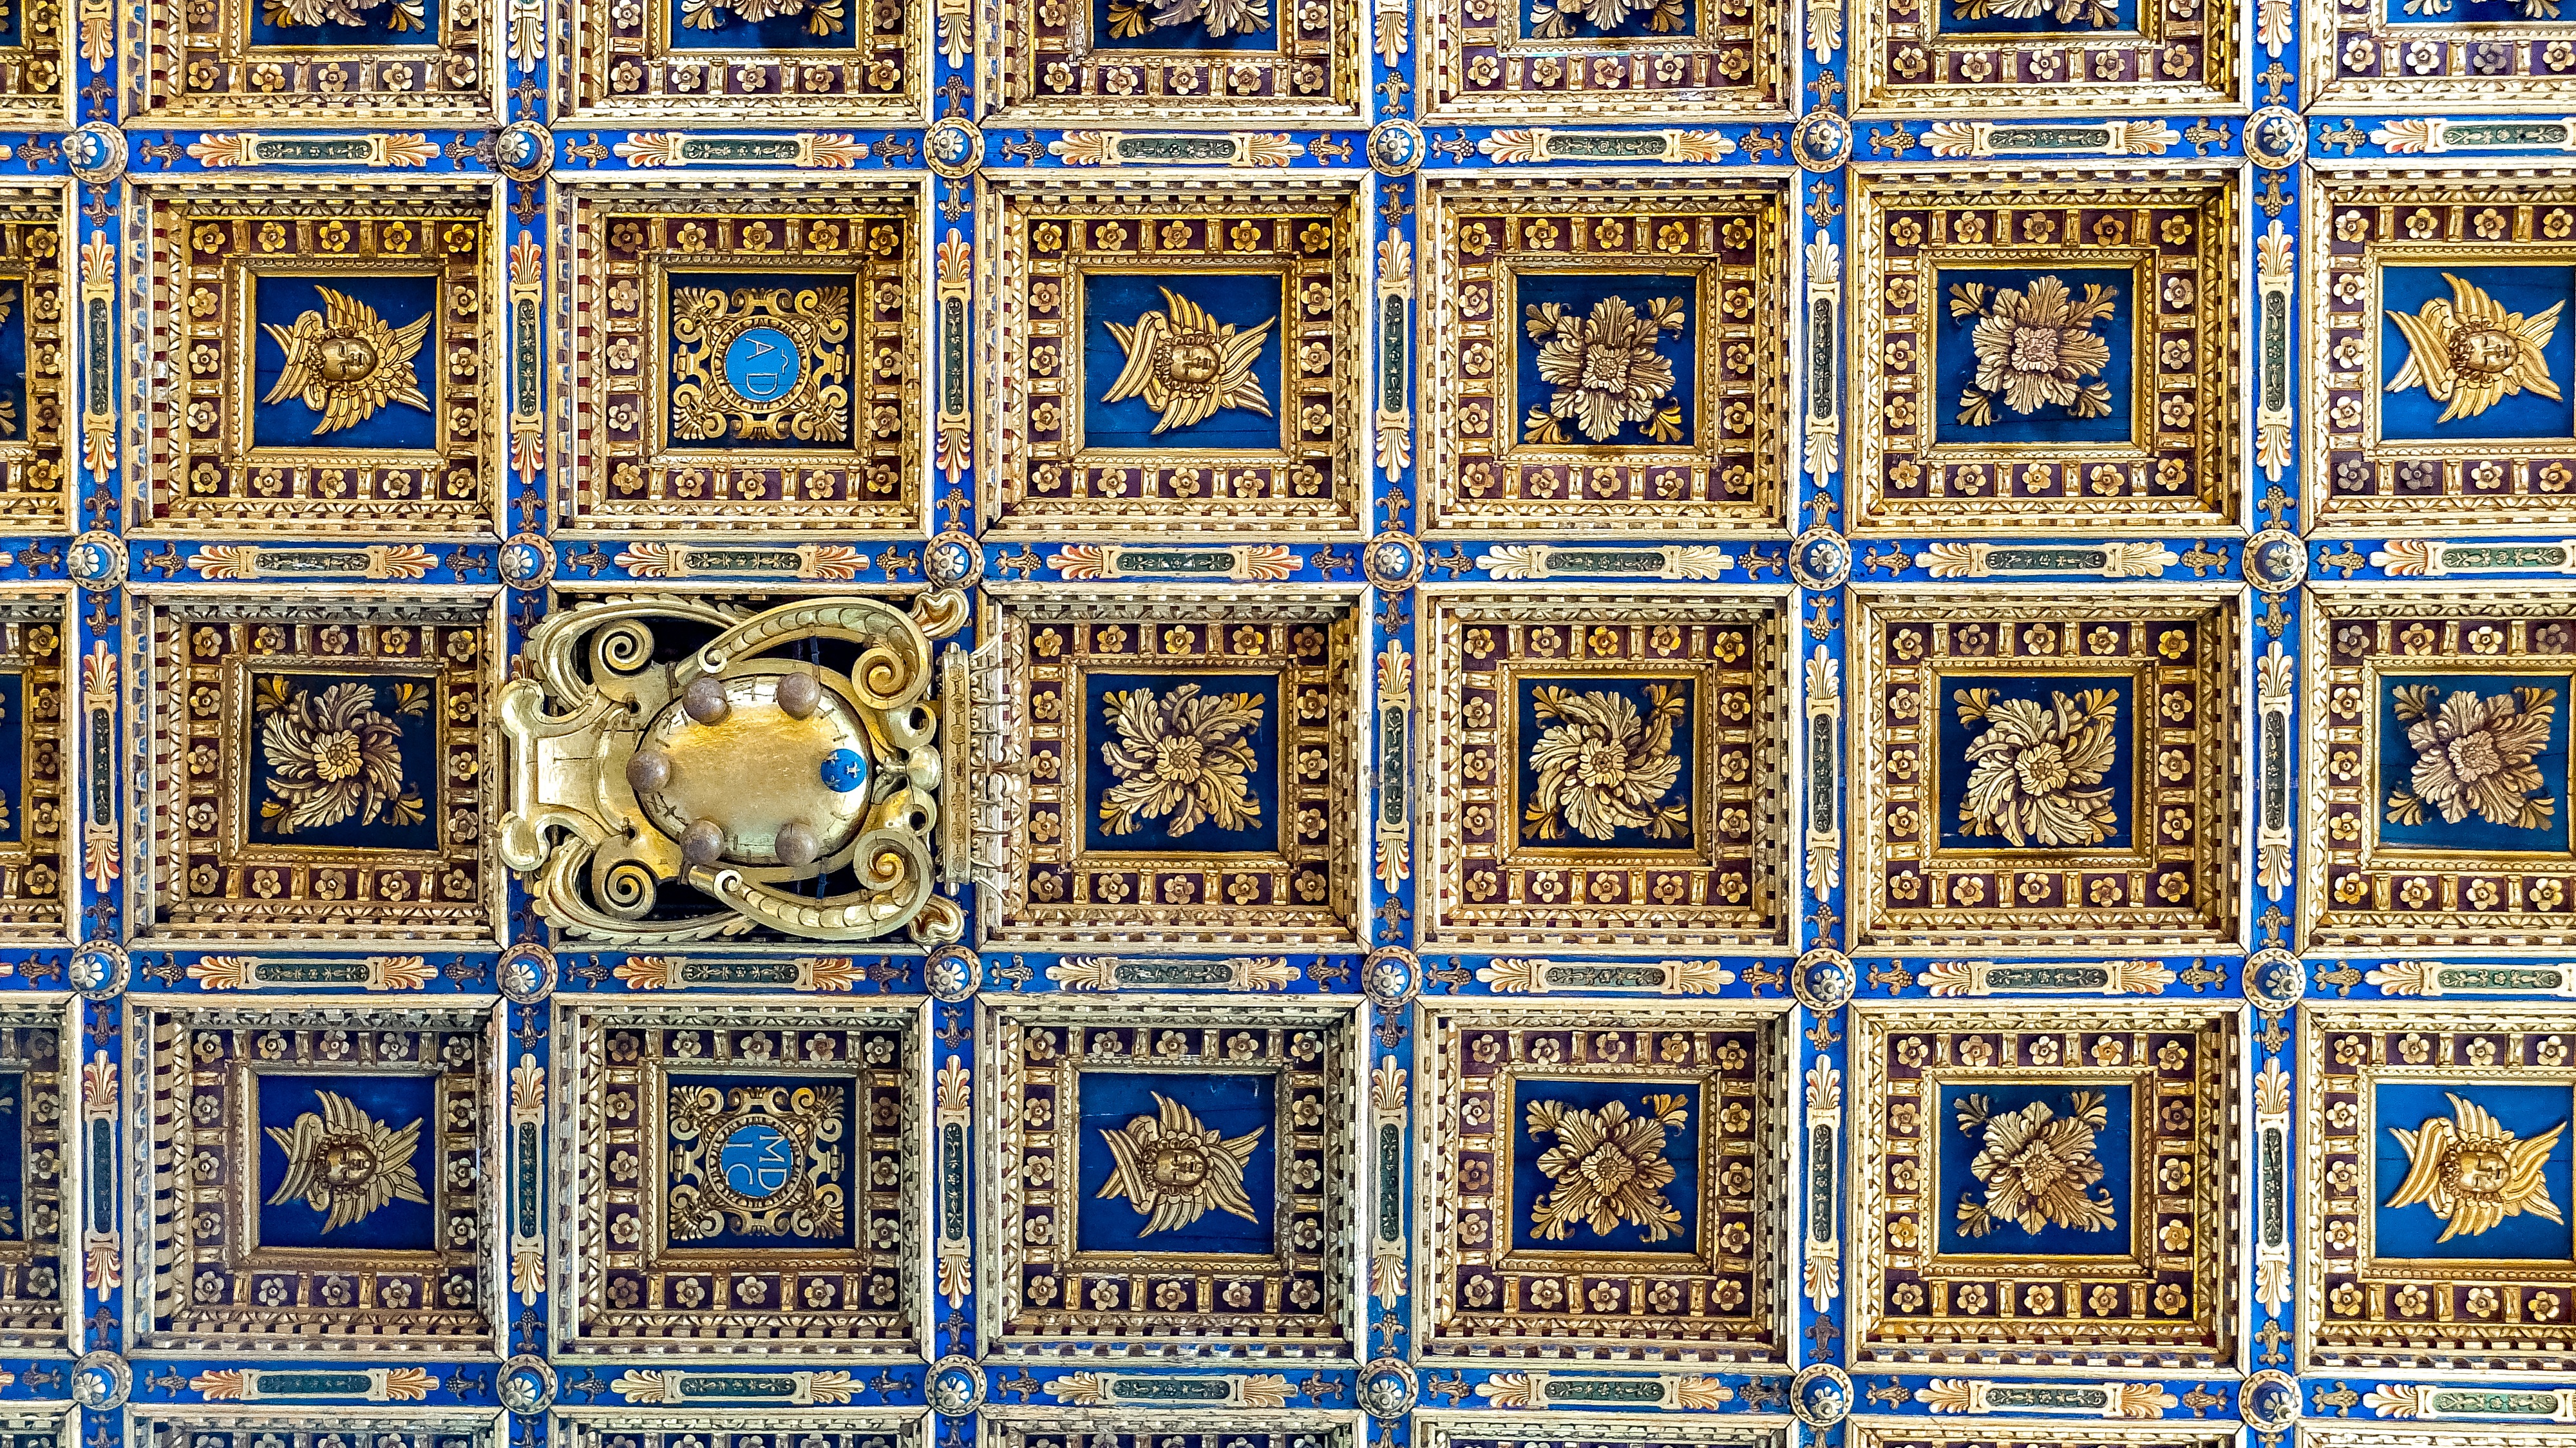
architecture, roof, pattern, italy, tuscany, cathedral, textile, art, design, pisa, mosaic, carpet, flooring, postage stamp